Let Love Rule (Lenny Kravitz album)

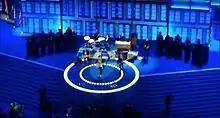
Kravitz performing "Let Love Rule" the 2016 Democratic National Convention

Let Love Rule is the debut studio album of American rock musician Lenny Kravitz, released on September 6, 1989, by Virgin Records. Then-wife Lisa Bonet wrote the lyrics to "Fear" and co-wrote the lyrics on the song "Rosemary"; other than that the album is virtually a one-man Kravitz show, as he wrote and produced all the songs and played nearly all the instruments.